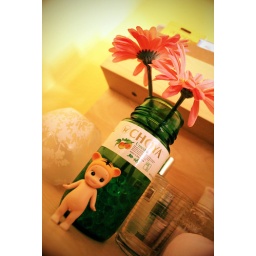
i really love having flowers by my bed (though they are not real). it brightens my day a little.